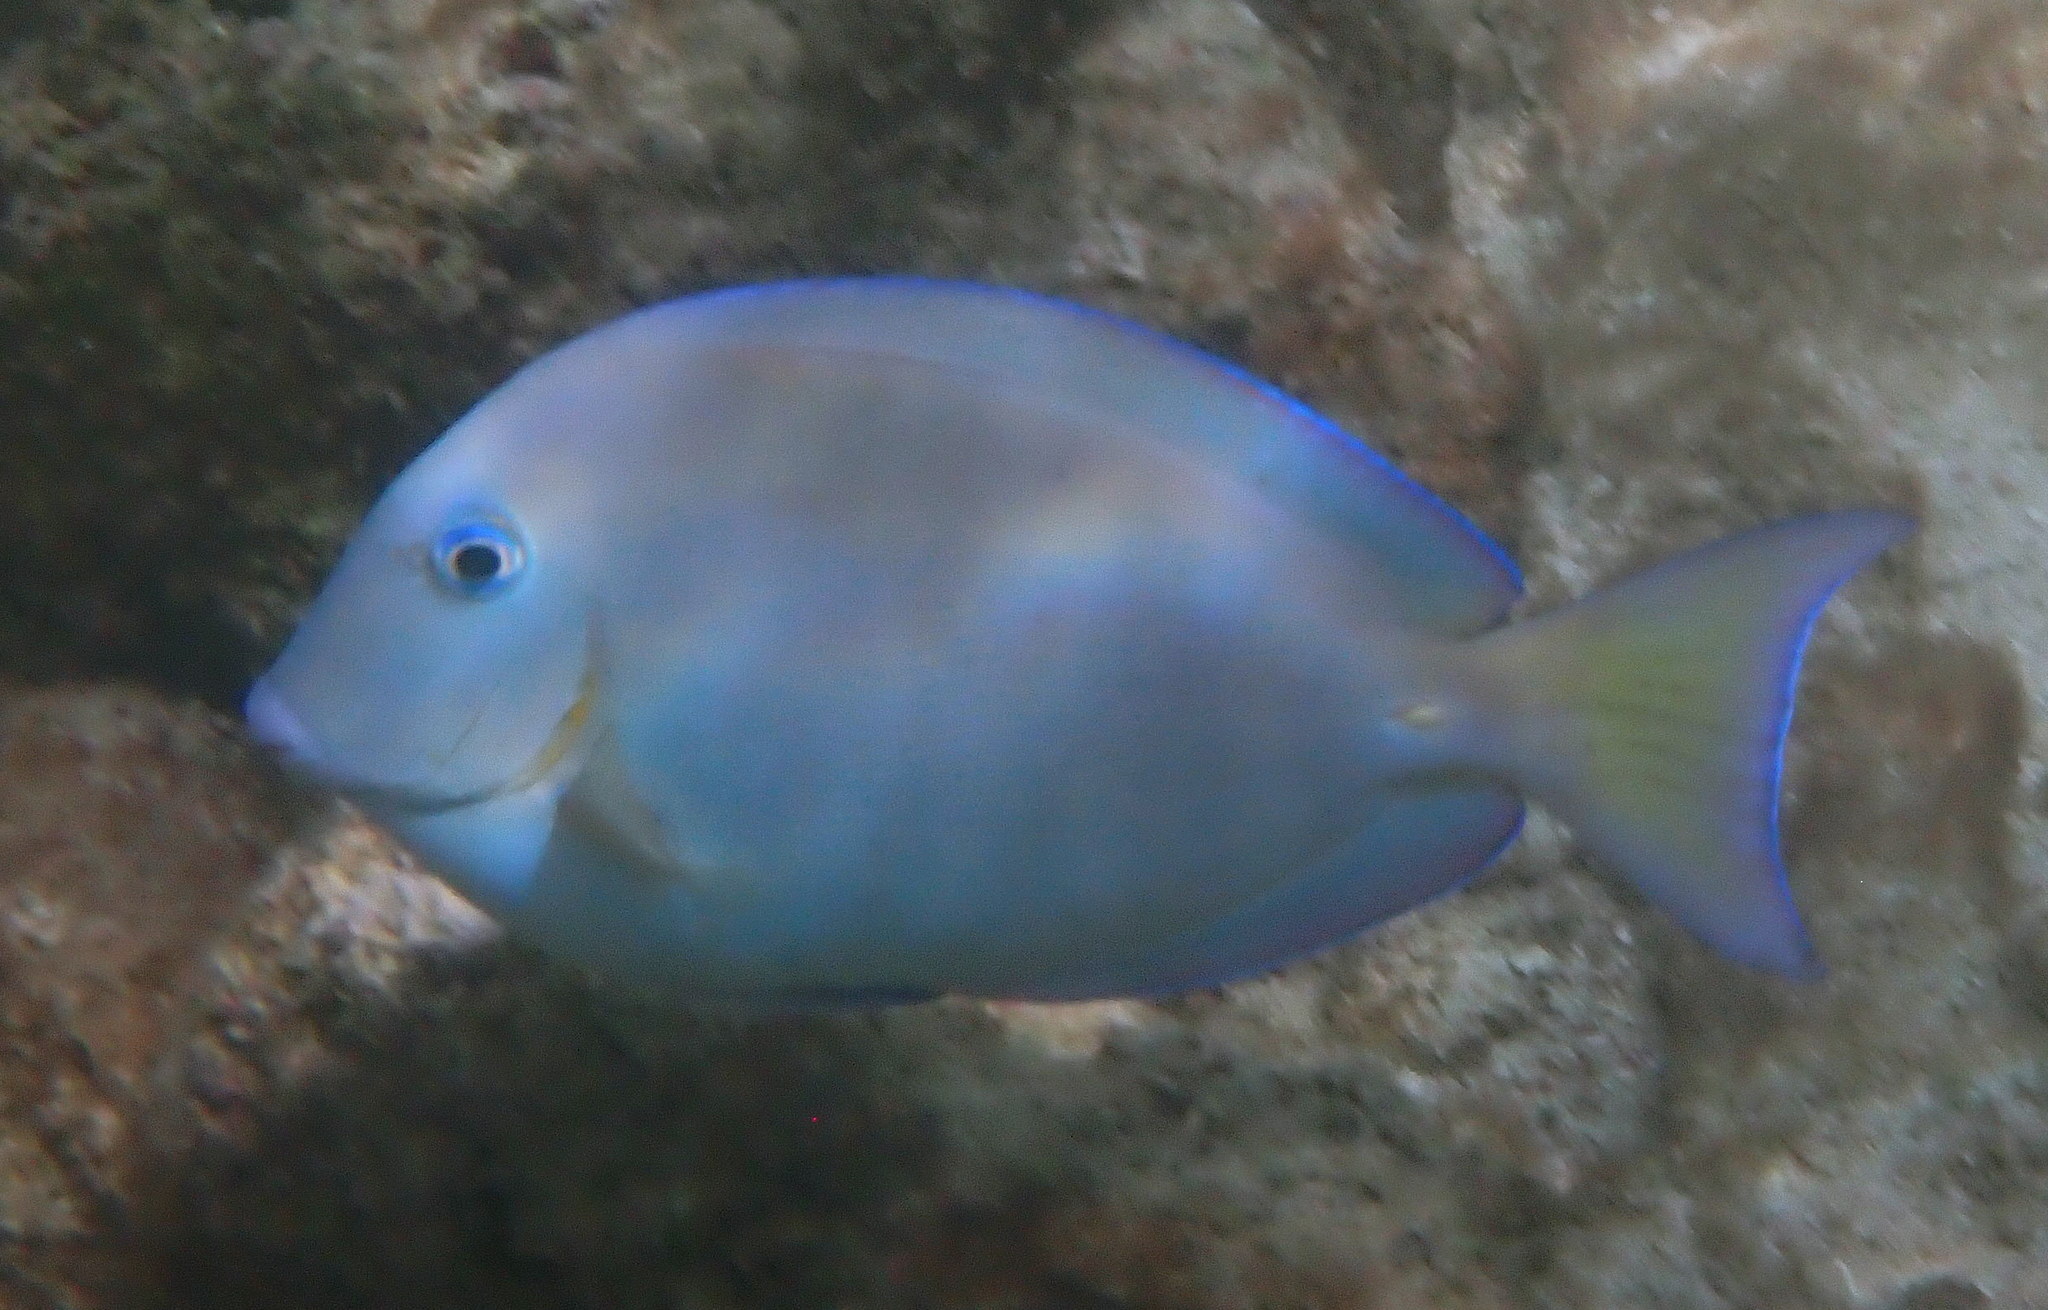
Acanthurus coeruleus (Atlantic Blue Tang)